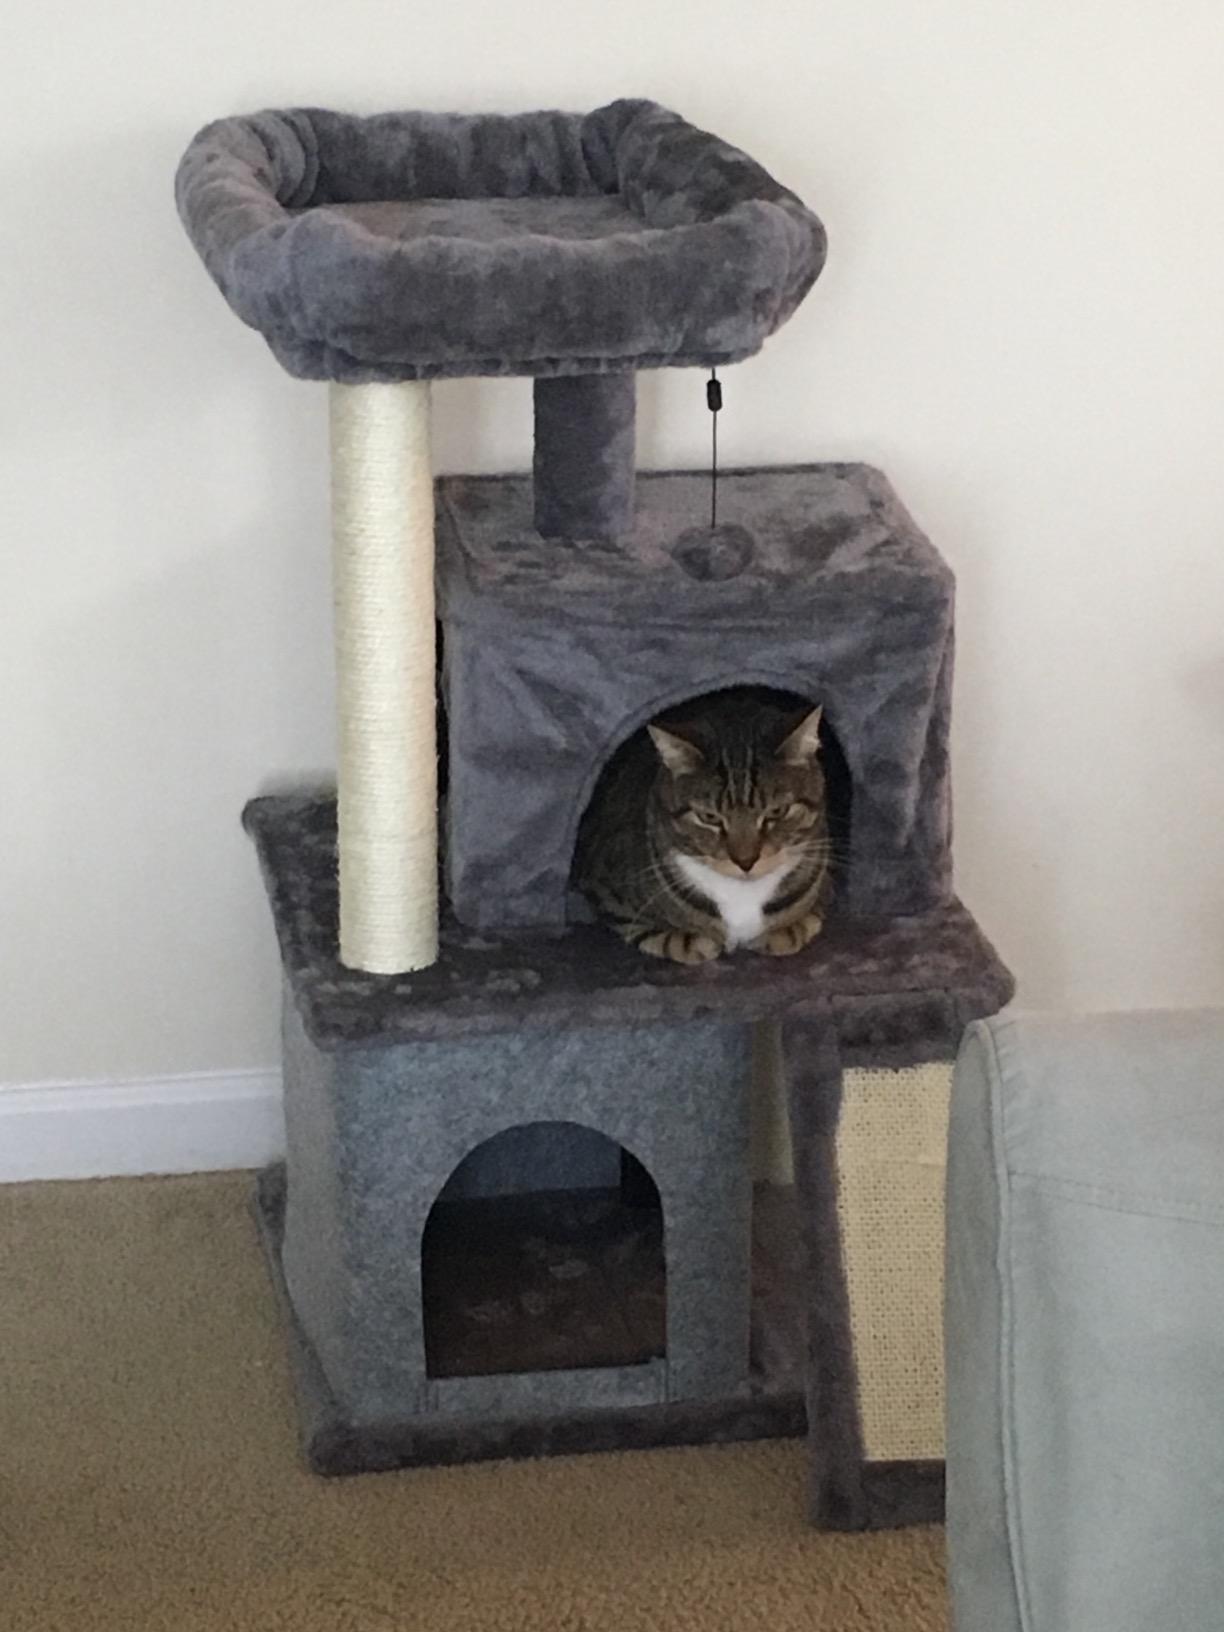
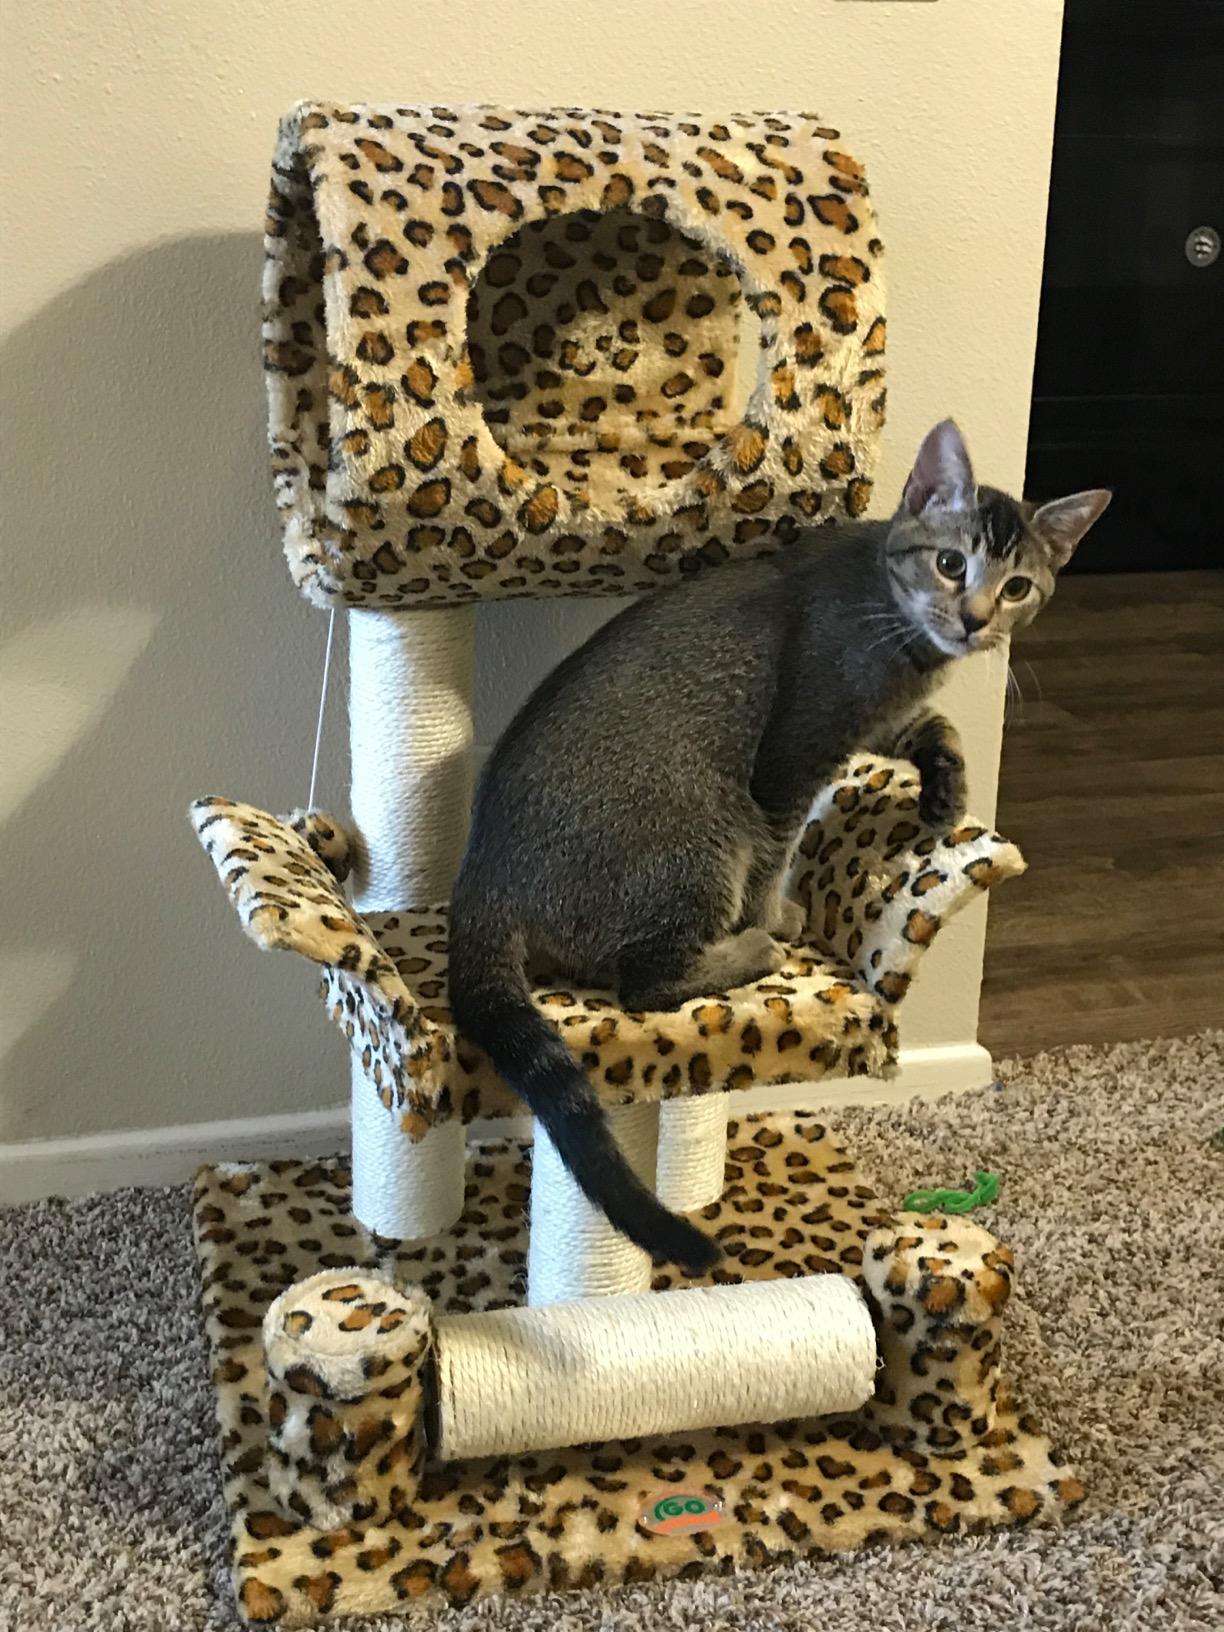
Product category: items_cat tree
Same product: no